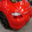
Label: automobile